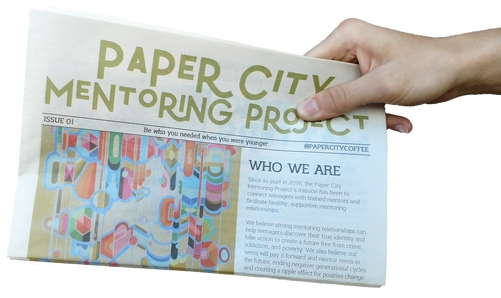
Label: paper